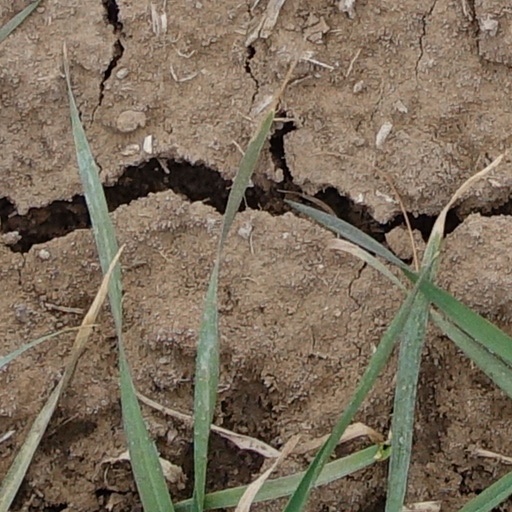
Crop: wheat